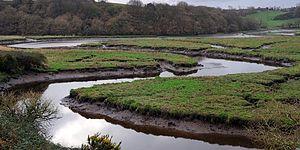
Aber-Benoît au niveau de Tariec (Plouvien)
L'Aber-Benoît est un aber du Pays de Léon dans le Nord-Ouest du Finistère, en Bretagne.